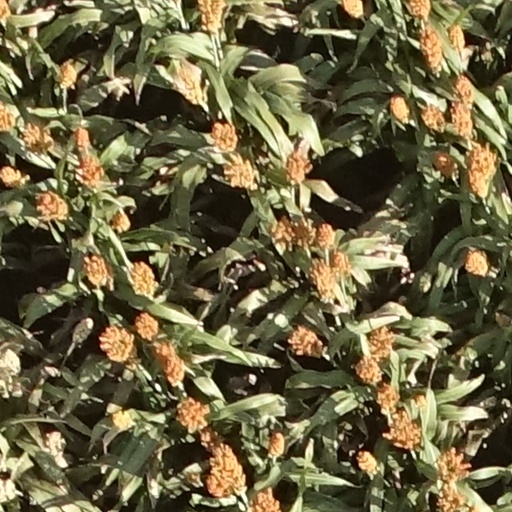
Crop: sorghum